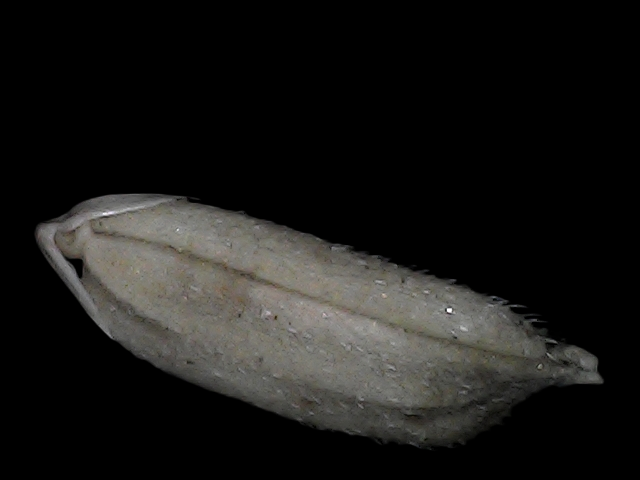
Rice variety: Bd79